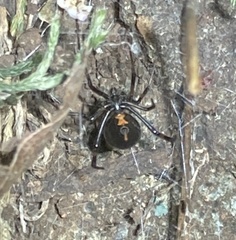
Species: Lactrodectus_hesperus